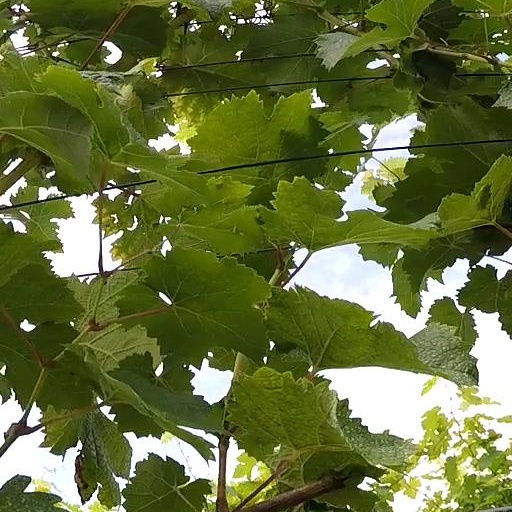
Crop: grape